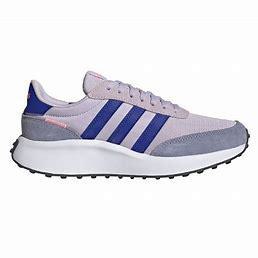
Brand: Adidas
Model: Run 70S